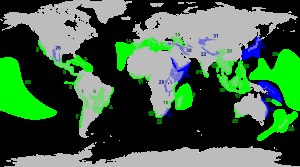
Hotspot (økologi) / Biologiske hotspots for hver region
Biodiversity hotspots. Se følgende signaturforklaring: